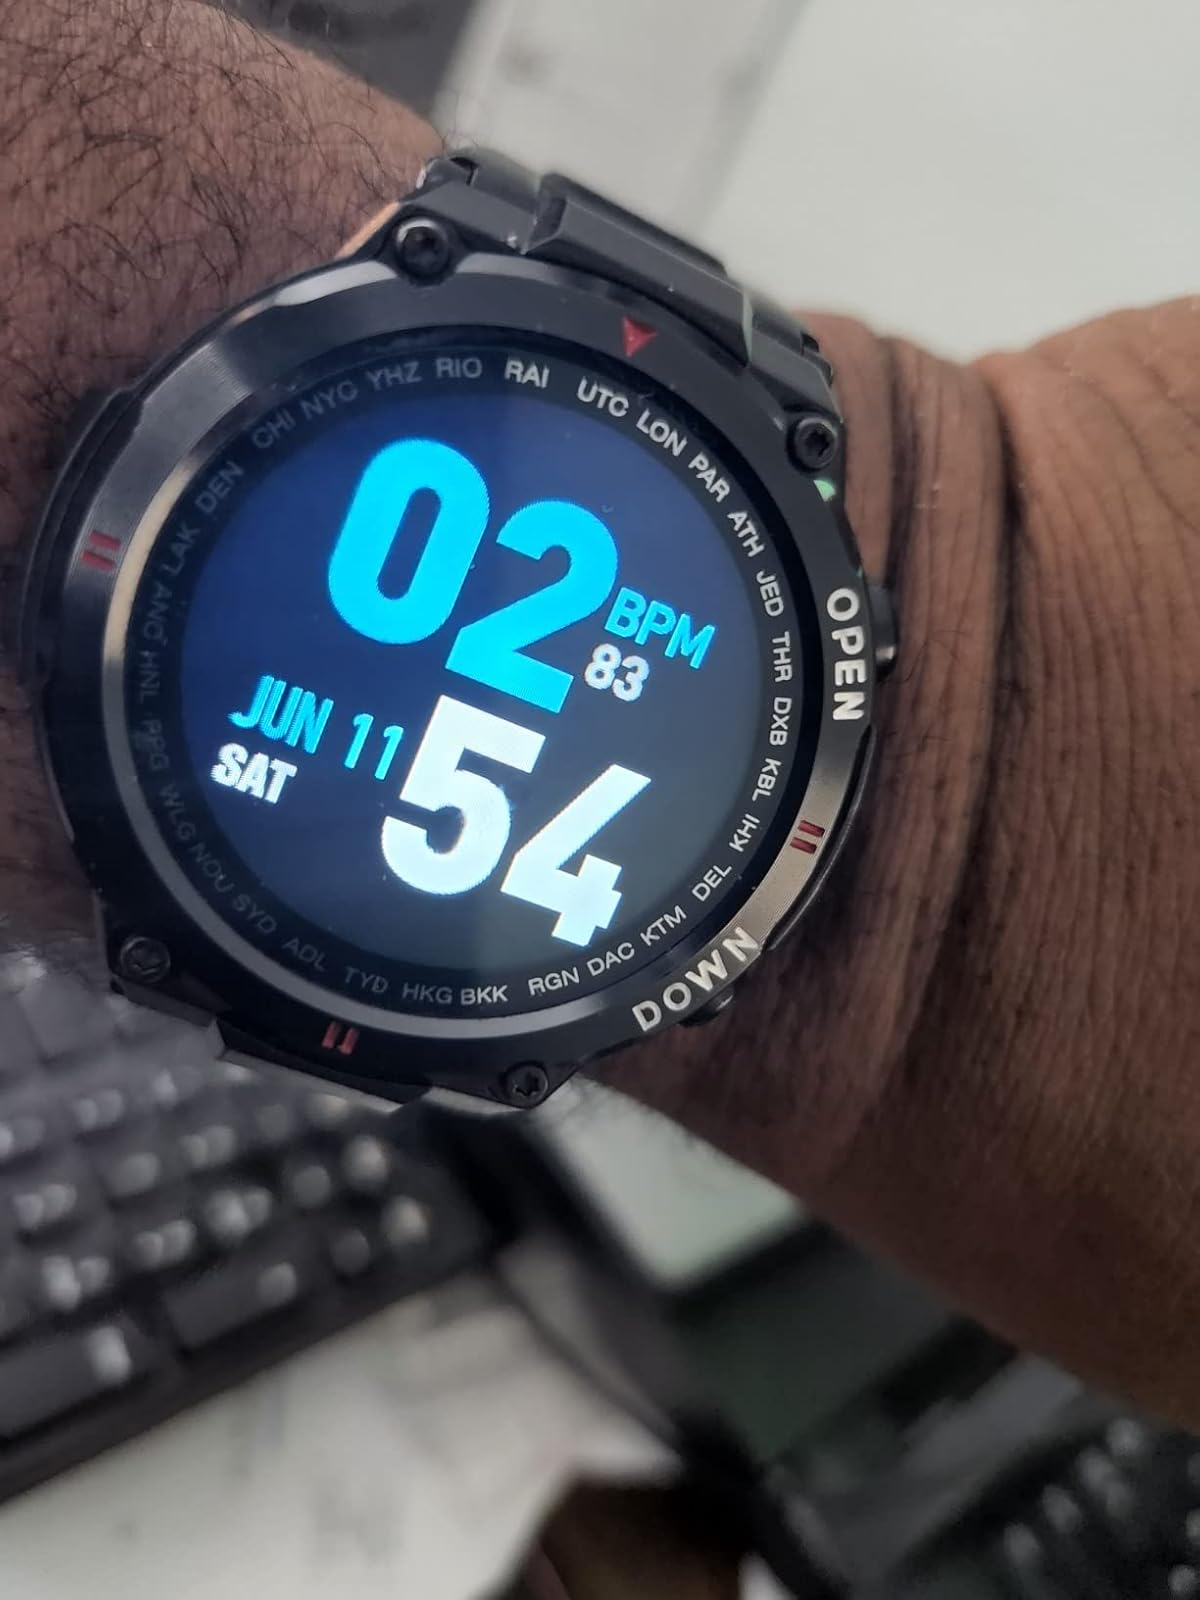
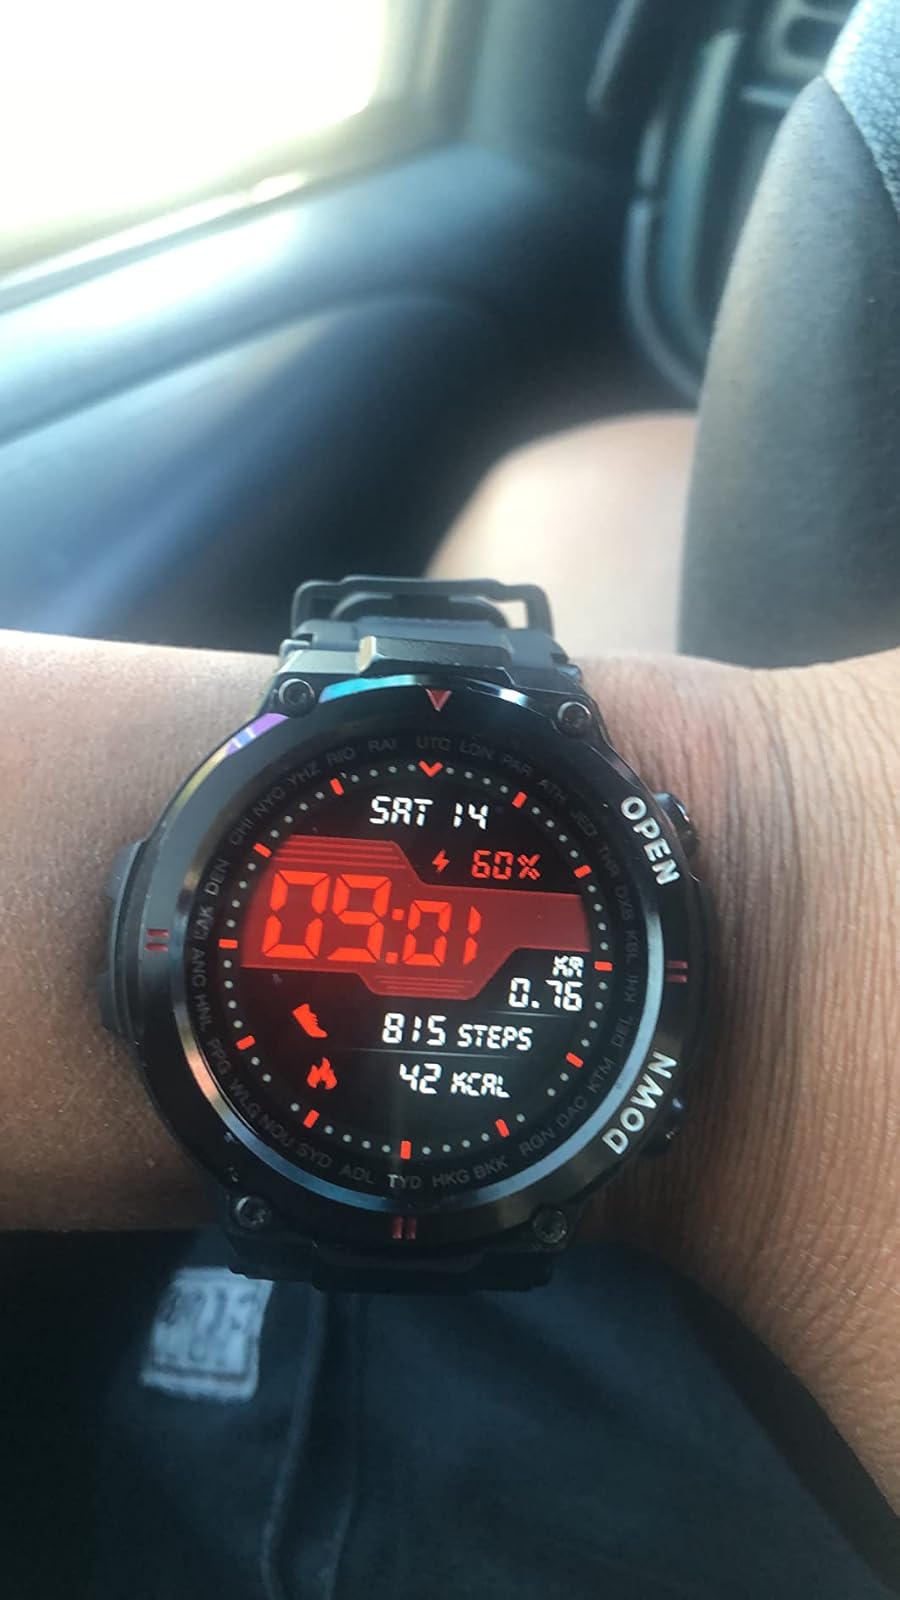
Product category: smartwatch
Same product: yes